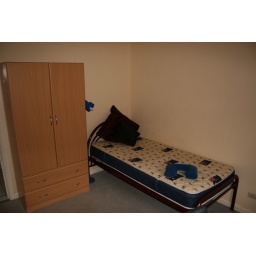
First room: Photo of wardrobe, bed and bedside lamp for reading in bed.